LSU Tigers men's basketball

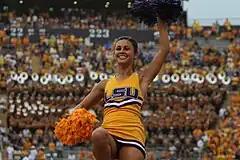
LSU cheerleaders

The LSU cheerleaders consist of both male and female cheerleaders that perform at men's and women's basketball games. The cheerleaders lead the crowd in numerous cheers during game play and breaks. The cheerleaders are located along the baseline for home basketball games. LSU's cheerleaders also compete against other universities cheerleading squads in competitions sanctioned by the Universal Cheerleaders Association (UCA). The 1989 Tiger cheerleaders won the UCA National Championship.